Fabio (footballer, born 1990)

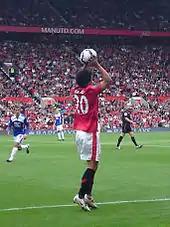
Fabio playing for Manchester United in 2009

Despite signing for the club in February 2007, Fabio was unable to be registered as a Manchester United player or play in matches for the club until his 18th birthday on 9 July 2008. He made his first appearance for Manchester United on 4 August 2008, coming on as a half-time substitute for Patrice Evra in a 2–0 friendly win away to Peterborough United. His performance in that game was praised, with "Today" claiming that "Manchester United finally found out what they were missing".